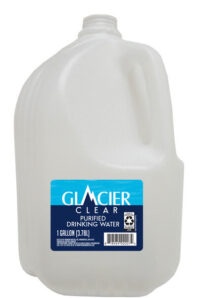
Premium Waters Glacier Clear™ Water
Brand: Premium Waters
Glacier Clear Water Types Glacier Clear Distilled Water Glacier Clear Purified Drinking Water Glacier Clear Spring Water Staying hydrated is easy with Glacier Clear water! Available in distilled, purified drinking, and spring options, Glacier Clear water is both delicious and refreshing. Glacier Clear distilled water has been carefully purified through reverse osmosis and then distilled to remove virtually all traces of mineral content. Glacier Clear purified drinking water is processed to remove impurities and offers a simple and satisfying source of refreshment. Carefully sourced from natural springs around the USA, Glacier Clear spring water is rich with naturally occurring minerals for a crisp, clean taste you’ll love. Ideal for on-the-go or at-home enjoyment, you can pick up cases of Glacier Clear water at select retailers nationwide or have it delivered.
Category: Food, Beverages & Tobacco > Beverages > Water > Distilled Water